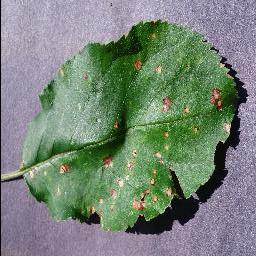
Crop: apple
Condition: black_rot